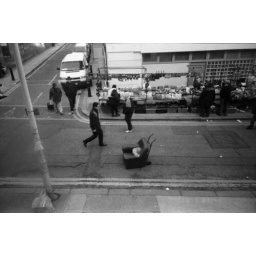
chair in street